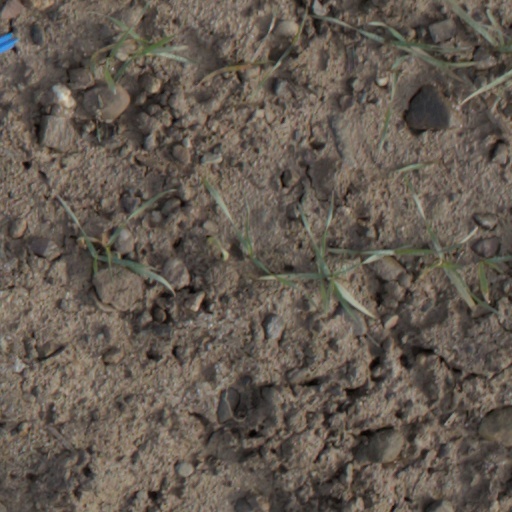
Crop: wheat